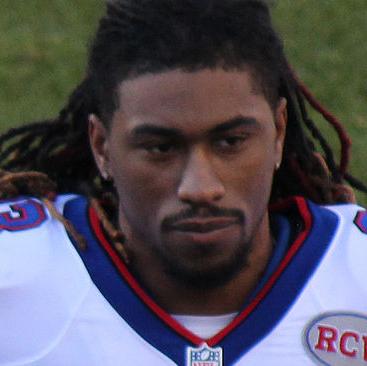
Age: 25